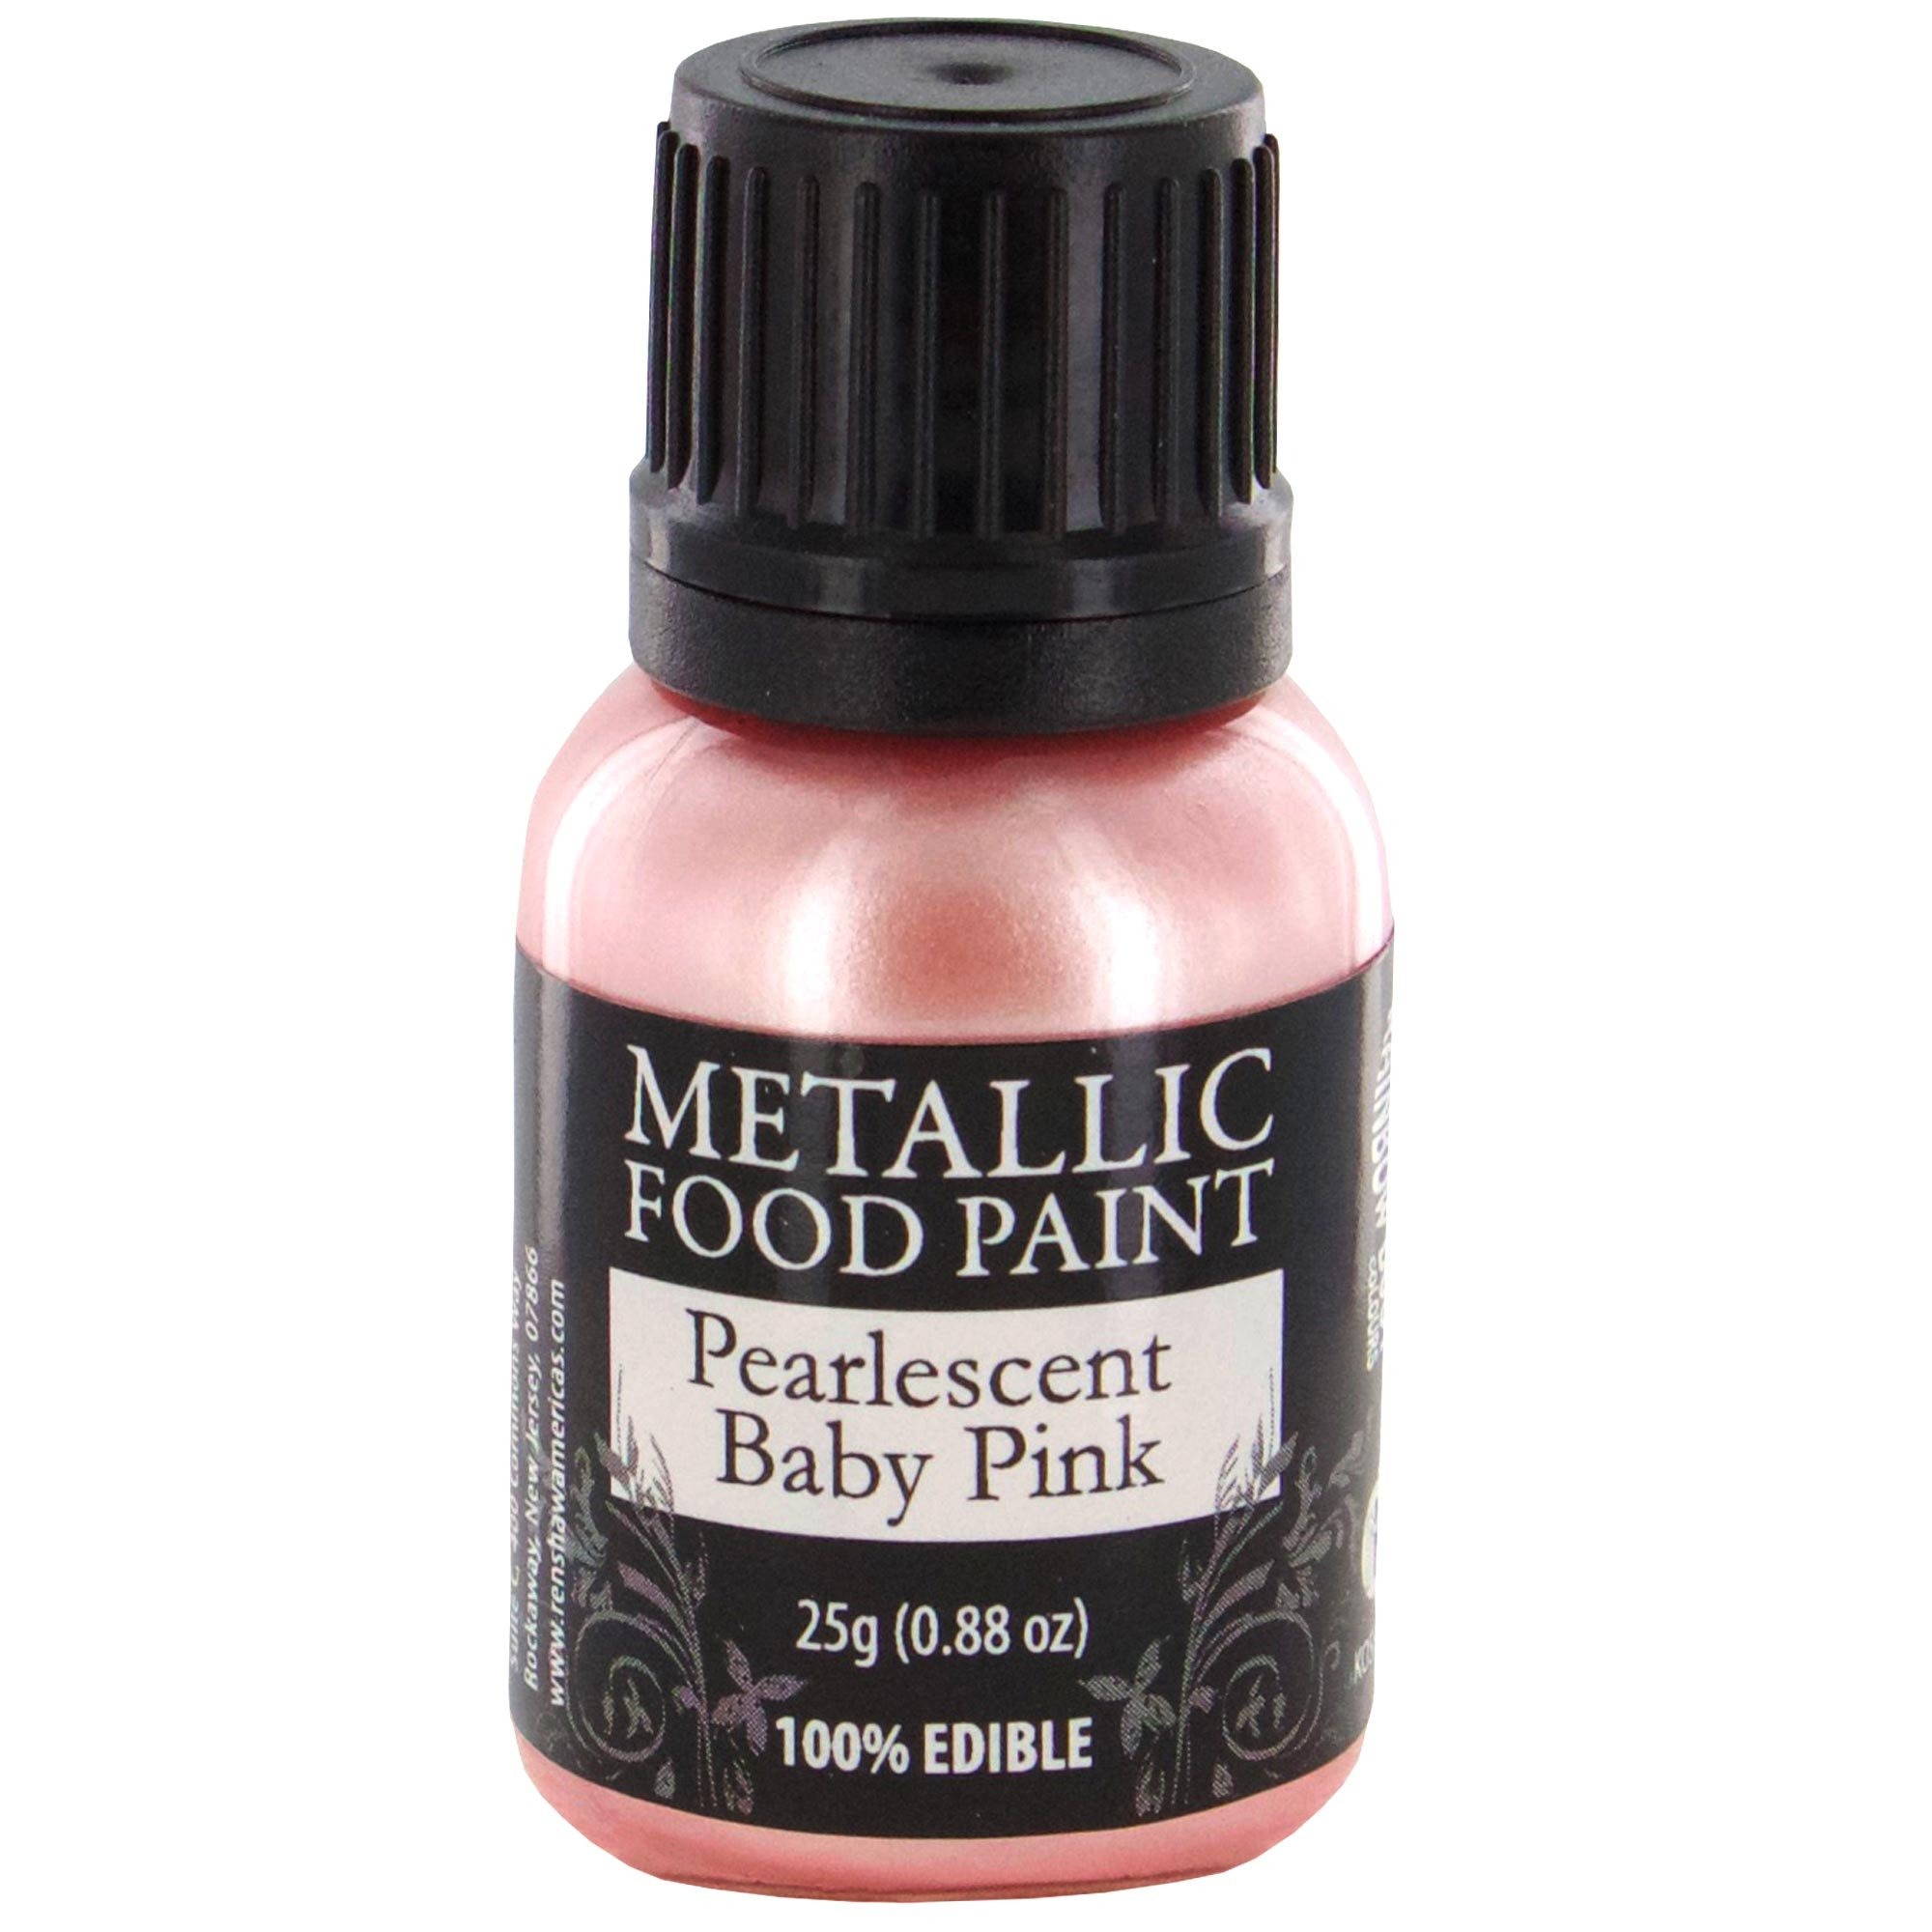
Item Name: Metallic Food Paint, Pearlescent Baby Pink, by Rainbow Dust
Value: 0.88
Unit: Ounce

Price: 19.99